Belly chain

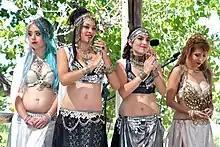
Pomegranate Studio belly dance, with women wearing belly chains

A belly chain or waist chain is the popular English term for the Indian jewelry called kamarbandh. The belly chain is a type of body jewelry worn around the waist. Some belly chains attach to a navel piercing; these are also called "pierced belly chains". They are often made of silver or gold. Sometimes a thread is used around the waist instead of a chain. The chain may be delicate and thin, or heavy and thick.